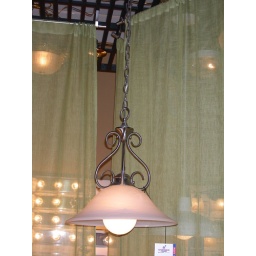
lamp over dining room table